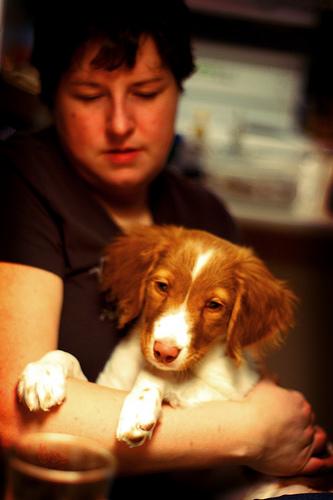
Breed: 232-n000076-Brittany_spaniel